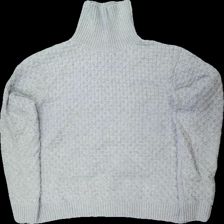
View: front
Type: Top
Category: Ladies
Brand: Bondelid
Colors: Grey
Material: 69% nylon 31% viskos
Pattern: Other
Cut: Turtle neck
Size: XL
Season: All
Damage: luddigt
Damage location: bottom center
Damage 2: luddigt på ärmar
Damage 2 location: middle center
Price range: <50
Recommended usage: Reuse
Description: långärmad kabelstickad tröja med ribbat mönster på krage, ändslut och ärmslut